Yao people (East Africa)

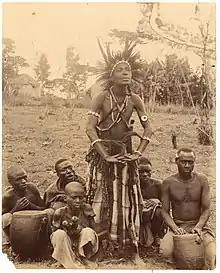
Yao dancing man, 1896

The majority of the Yao people are subsistence farmers and fishermen. When Arabs arrived on the southeastern coast of Africa, they began trading with the Yao people for ivory and grains, exchanged for clothes and weapons. They also traded in slaves. Yao kingdoms came into being, as Yao chiefs took control of the Niassa province of Mozambique in the 19th century. During that time, the Yao began to move from their traditional home to today's Malawi, which resulted in the Yao populations present today. One of the most important milestones for the chiefdoms was the conversion of the entire nation to Islam. In 1870, Makanjila III (one of the Mangochi Yao chiefs of the Nyasa area) adopted Islam as his personal and court religion.